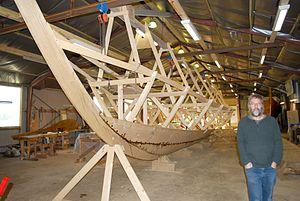
Le bateau de Nydam est l'appellation usuelle du plus grand des trois bateaux découverts lors des fouilles à Nydam Mose, qui était à l'âge du fer un lac sacrificiel. On devrait donc parler plutôt des « bateaux de Nydam », néanmoins cet article traite surtout du grand bateau en chêne.